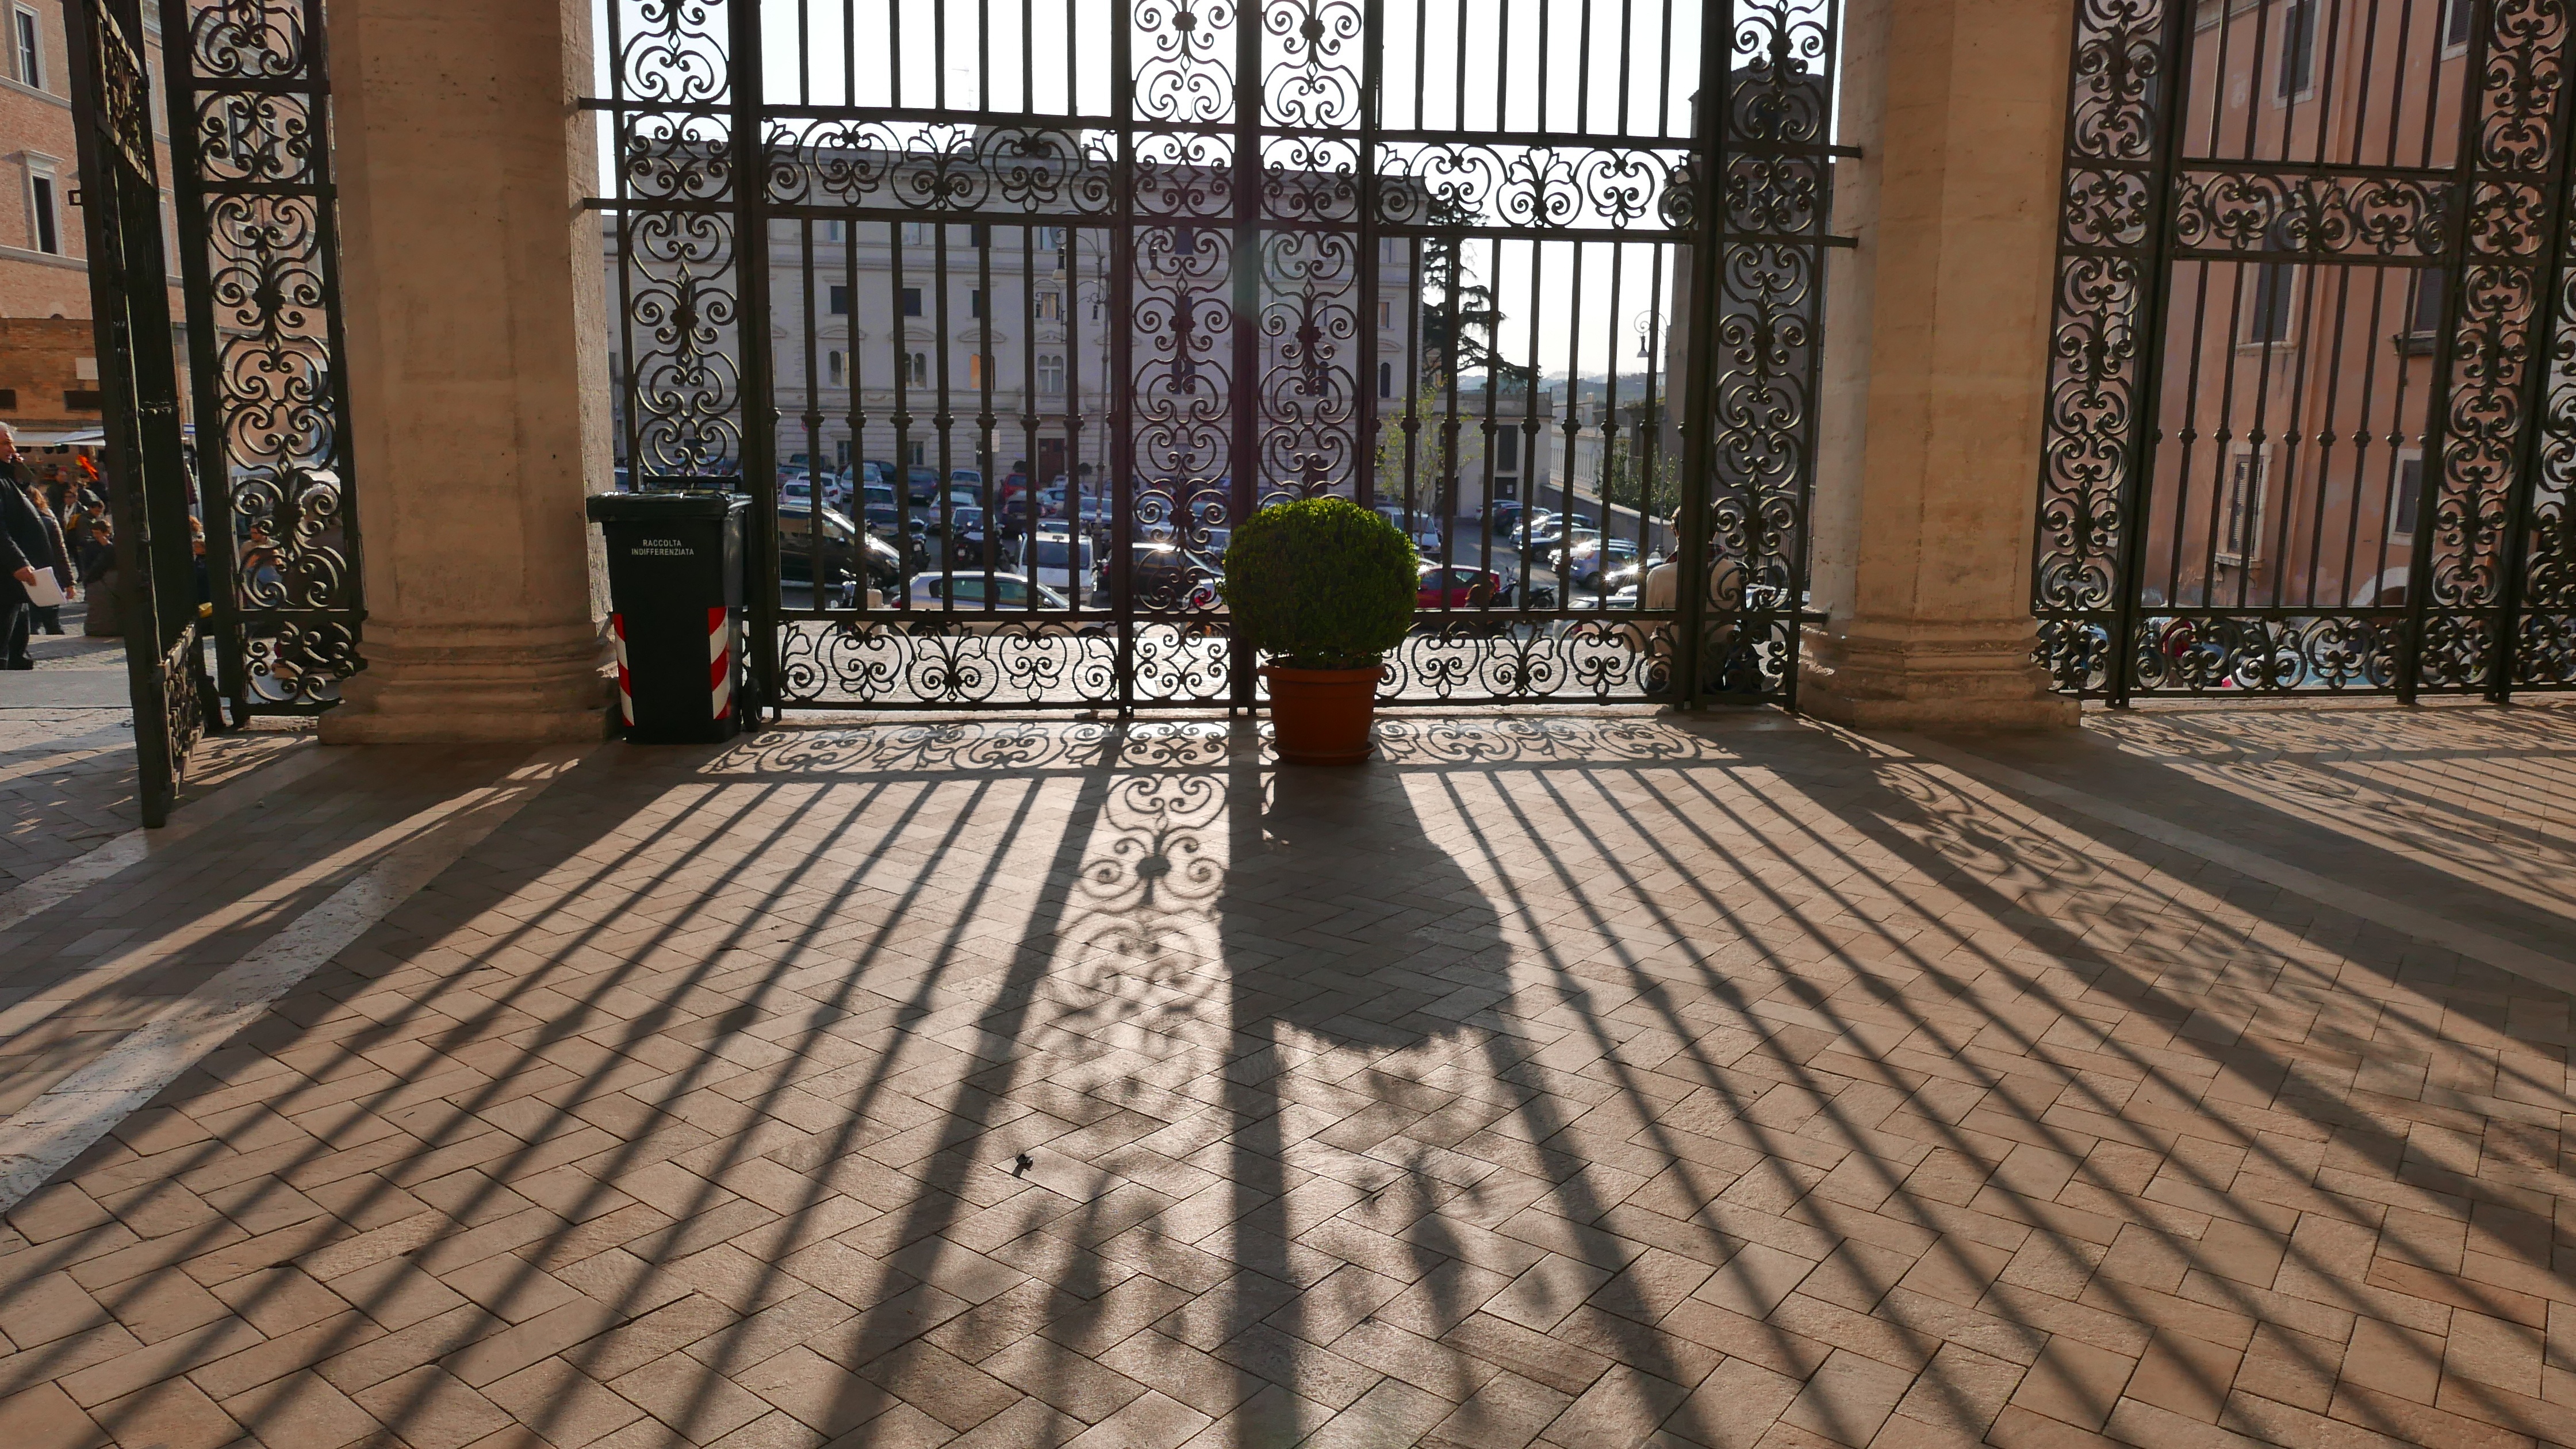
pedestrian, boardwalk, wood, road, street, floor, walkway, church, rome, backlight, grid, flooring, road surface, urban area, outdoor structure